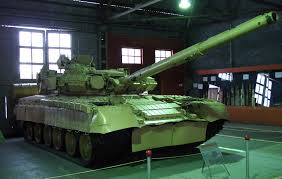
Label: T-80